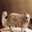
Label: cat